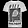
Label: T - shirt / top